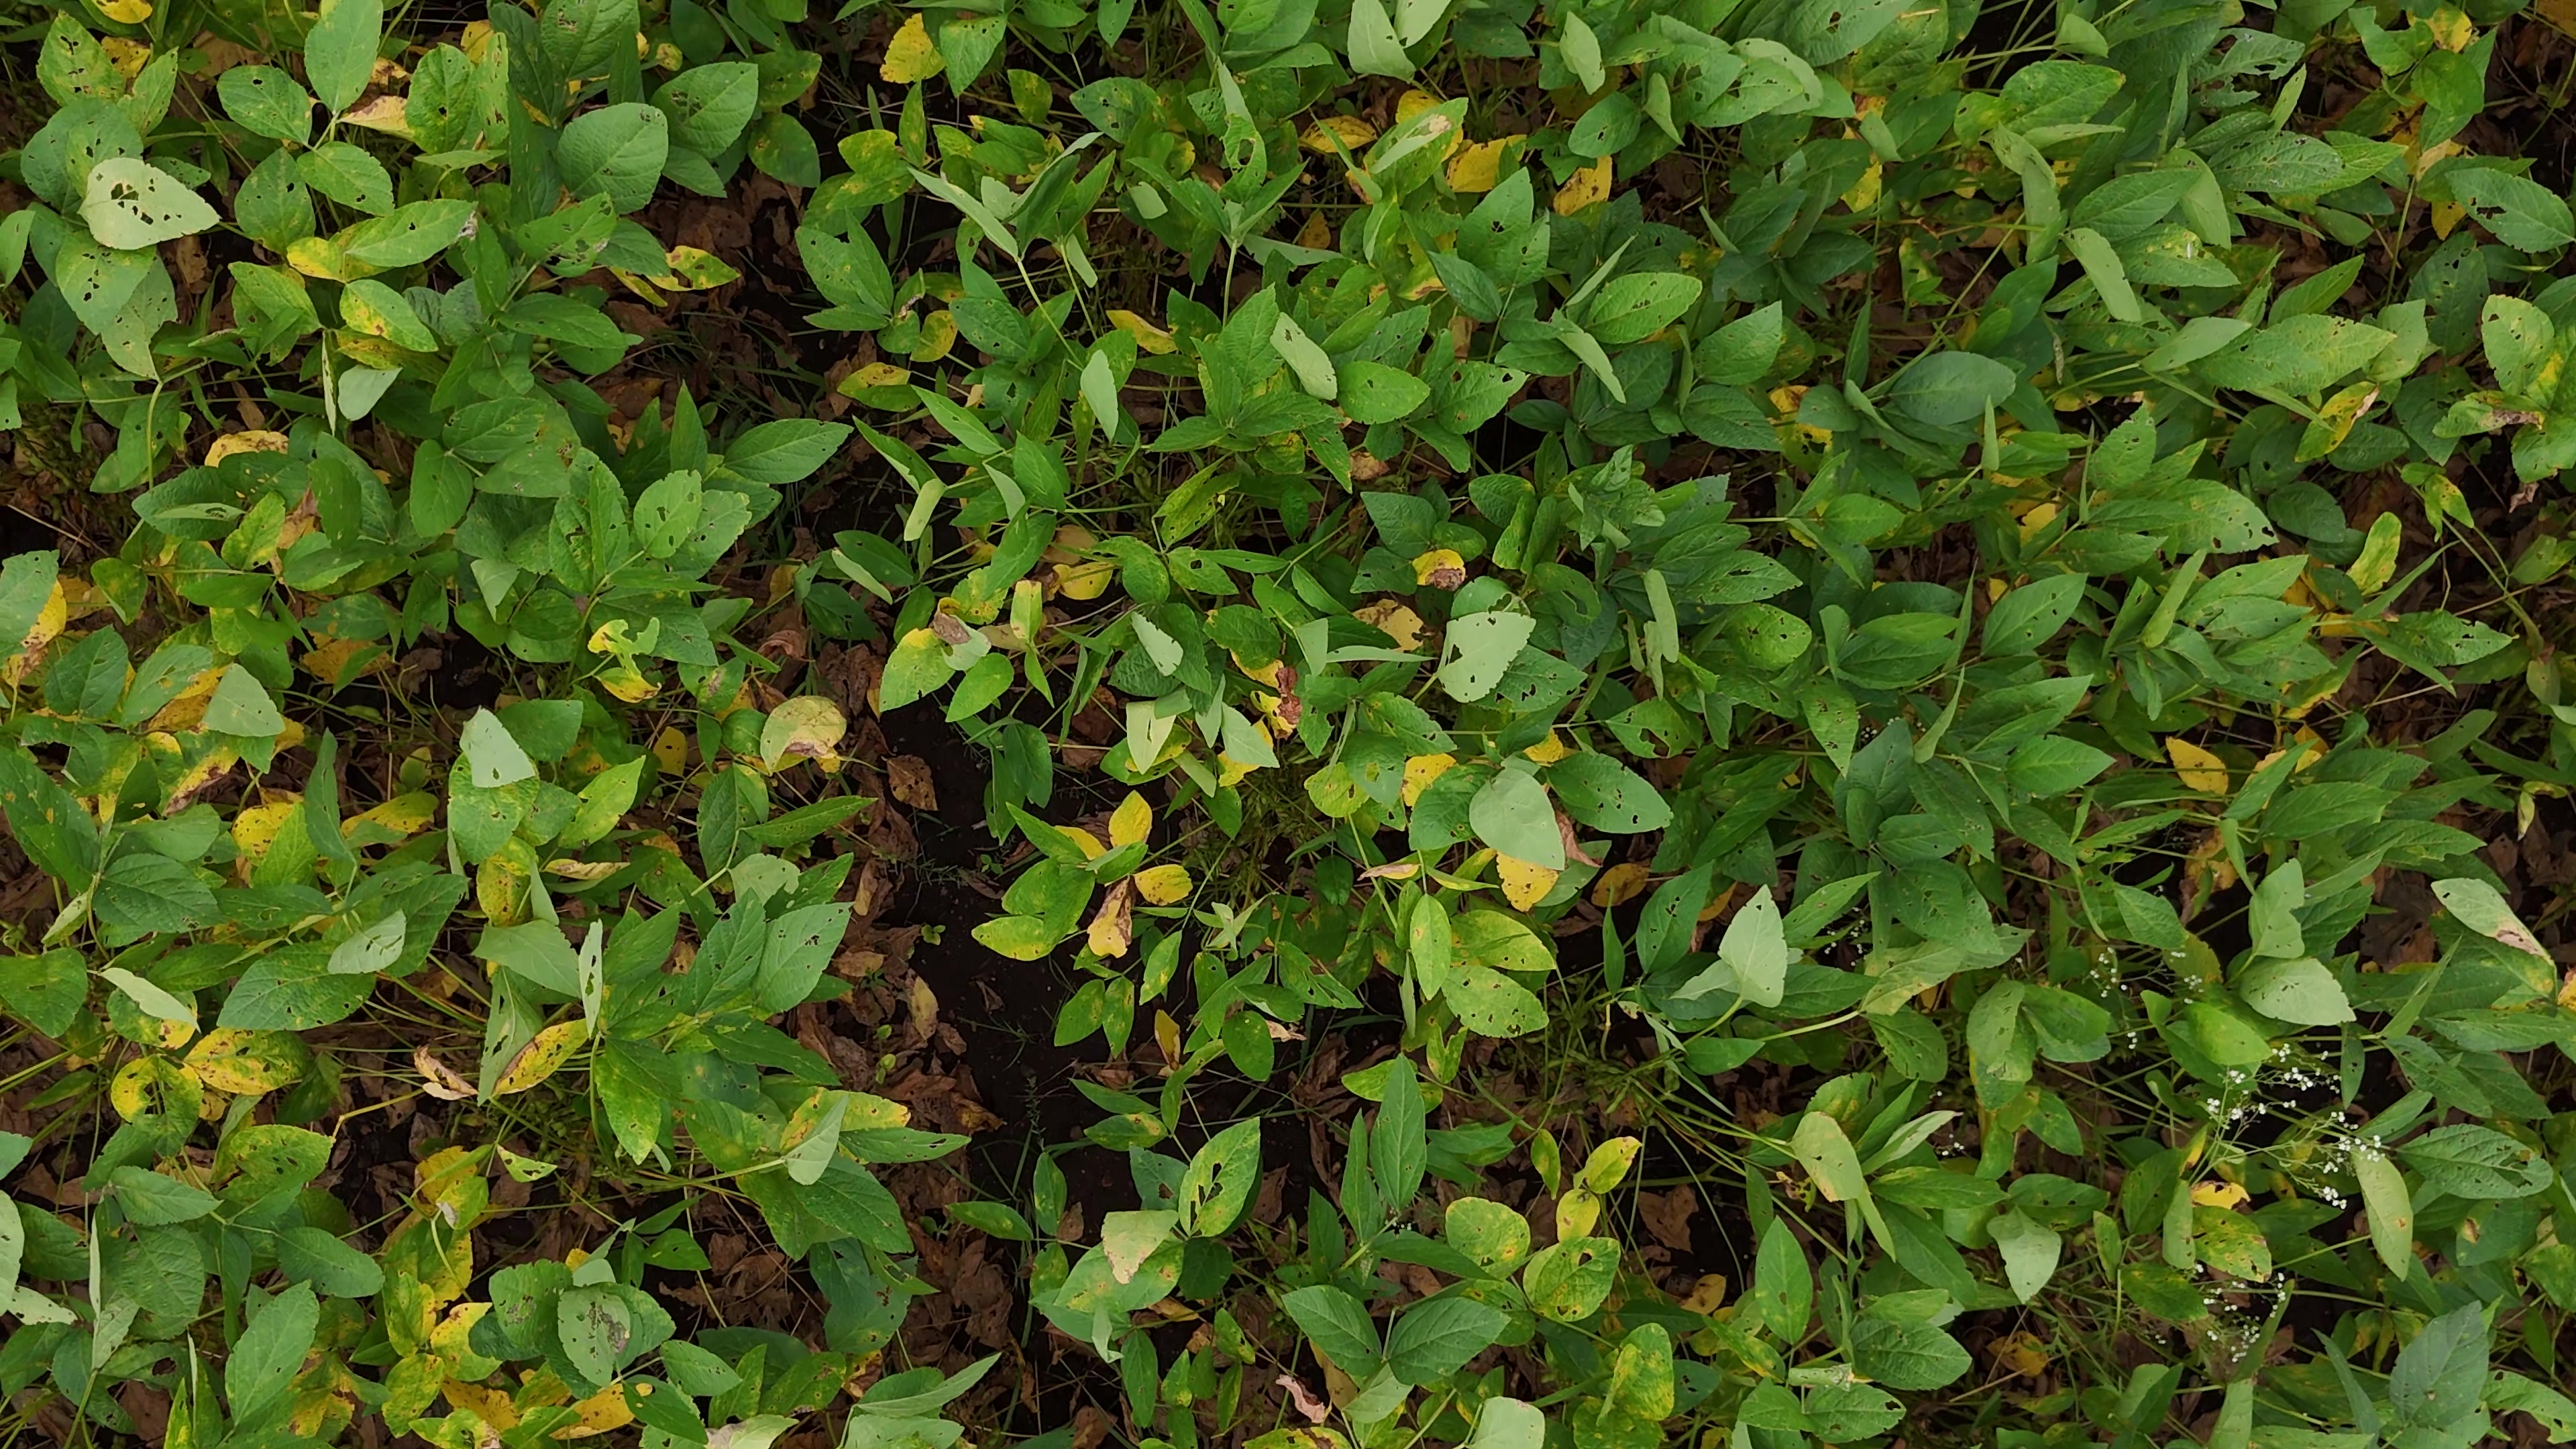
Label: Rust